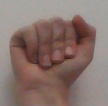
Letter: saad